Calcarenite

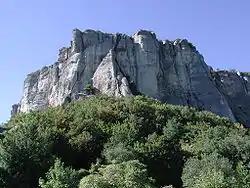
The Pietra di Bismantova in the northern Apennine (Emilia Romagna region, northern Italy) is an example of calcarenite formation.

Calcarenite is a type of limestone that is composed predominantly, more than 50 percent, of detrital (transported) sand-size (0.0625 to 2 mm in diameter), carbonate grains. The grains consist of sand-size grains of either corals, shells, ooids, intraclasts, pellets, fragments of older limestones and dolomites, other carbonate grains, or some combination of these. Calcarenite is the carbonate equivalent of a sandstone. The term calcarenite was originally proposed in 1903 by Grabau as a part of his calcilutite, calcarenite and calcirudite carbonate classification system based upon the size of the detrital grains composing a limestone. Calcarenites can accumulate in a wide variety of marine and non-marine environments. They can consist of grains of carbonate that have accumulated either as coastal sand dunes (eolianites), beaches, offshore bars and shoals, turbidites, or other depositional settings.